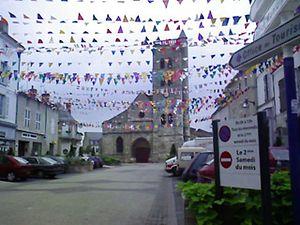
église Sainte-Croix